Universal basic income pilots

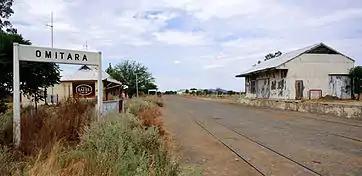

In 2008, the Namibian Basic Income Grant Coalition conducted a two-year basic income pilot in the Otjivero - Omitara settlement, providing N$100 (US$7) per month to every person under the age of 60. The treatment group consisted of around 1,000 people, and a combination of panel and case studies was used to measure outcomes. After the study ended at the end of 2009, a monthly allowance of N$80 was paid to all participants until March 2012.